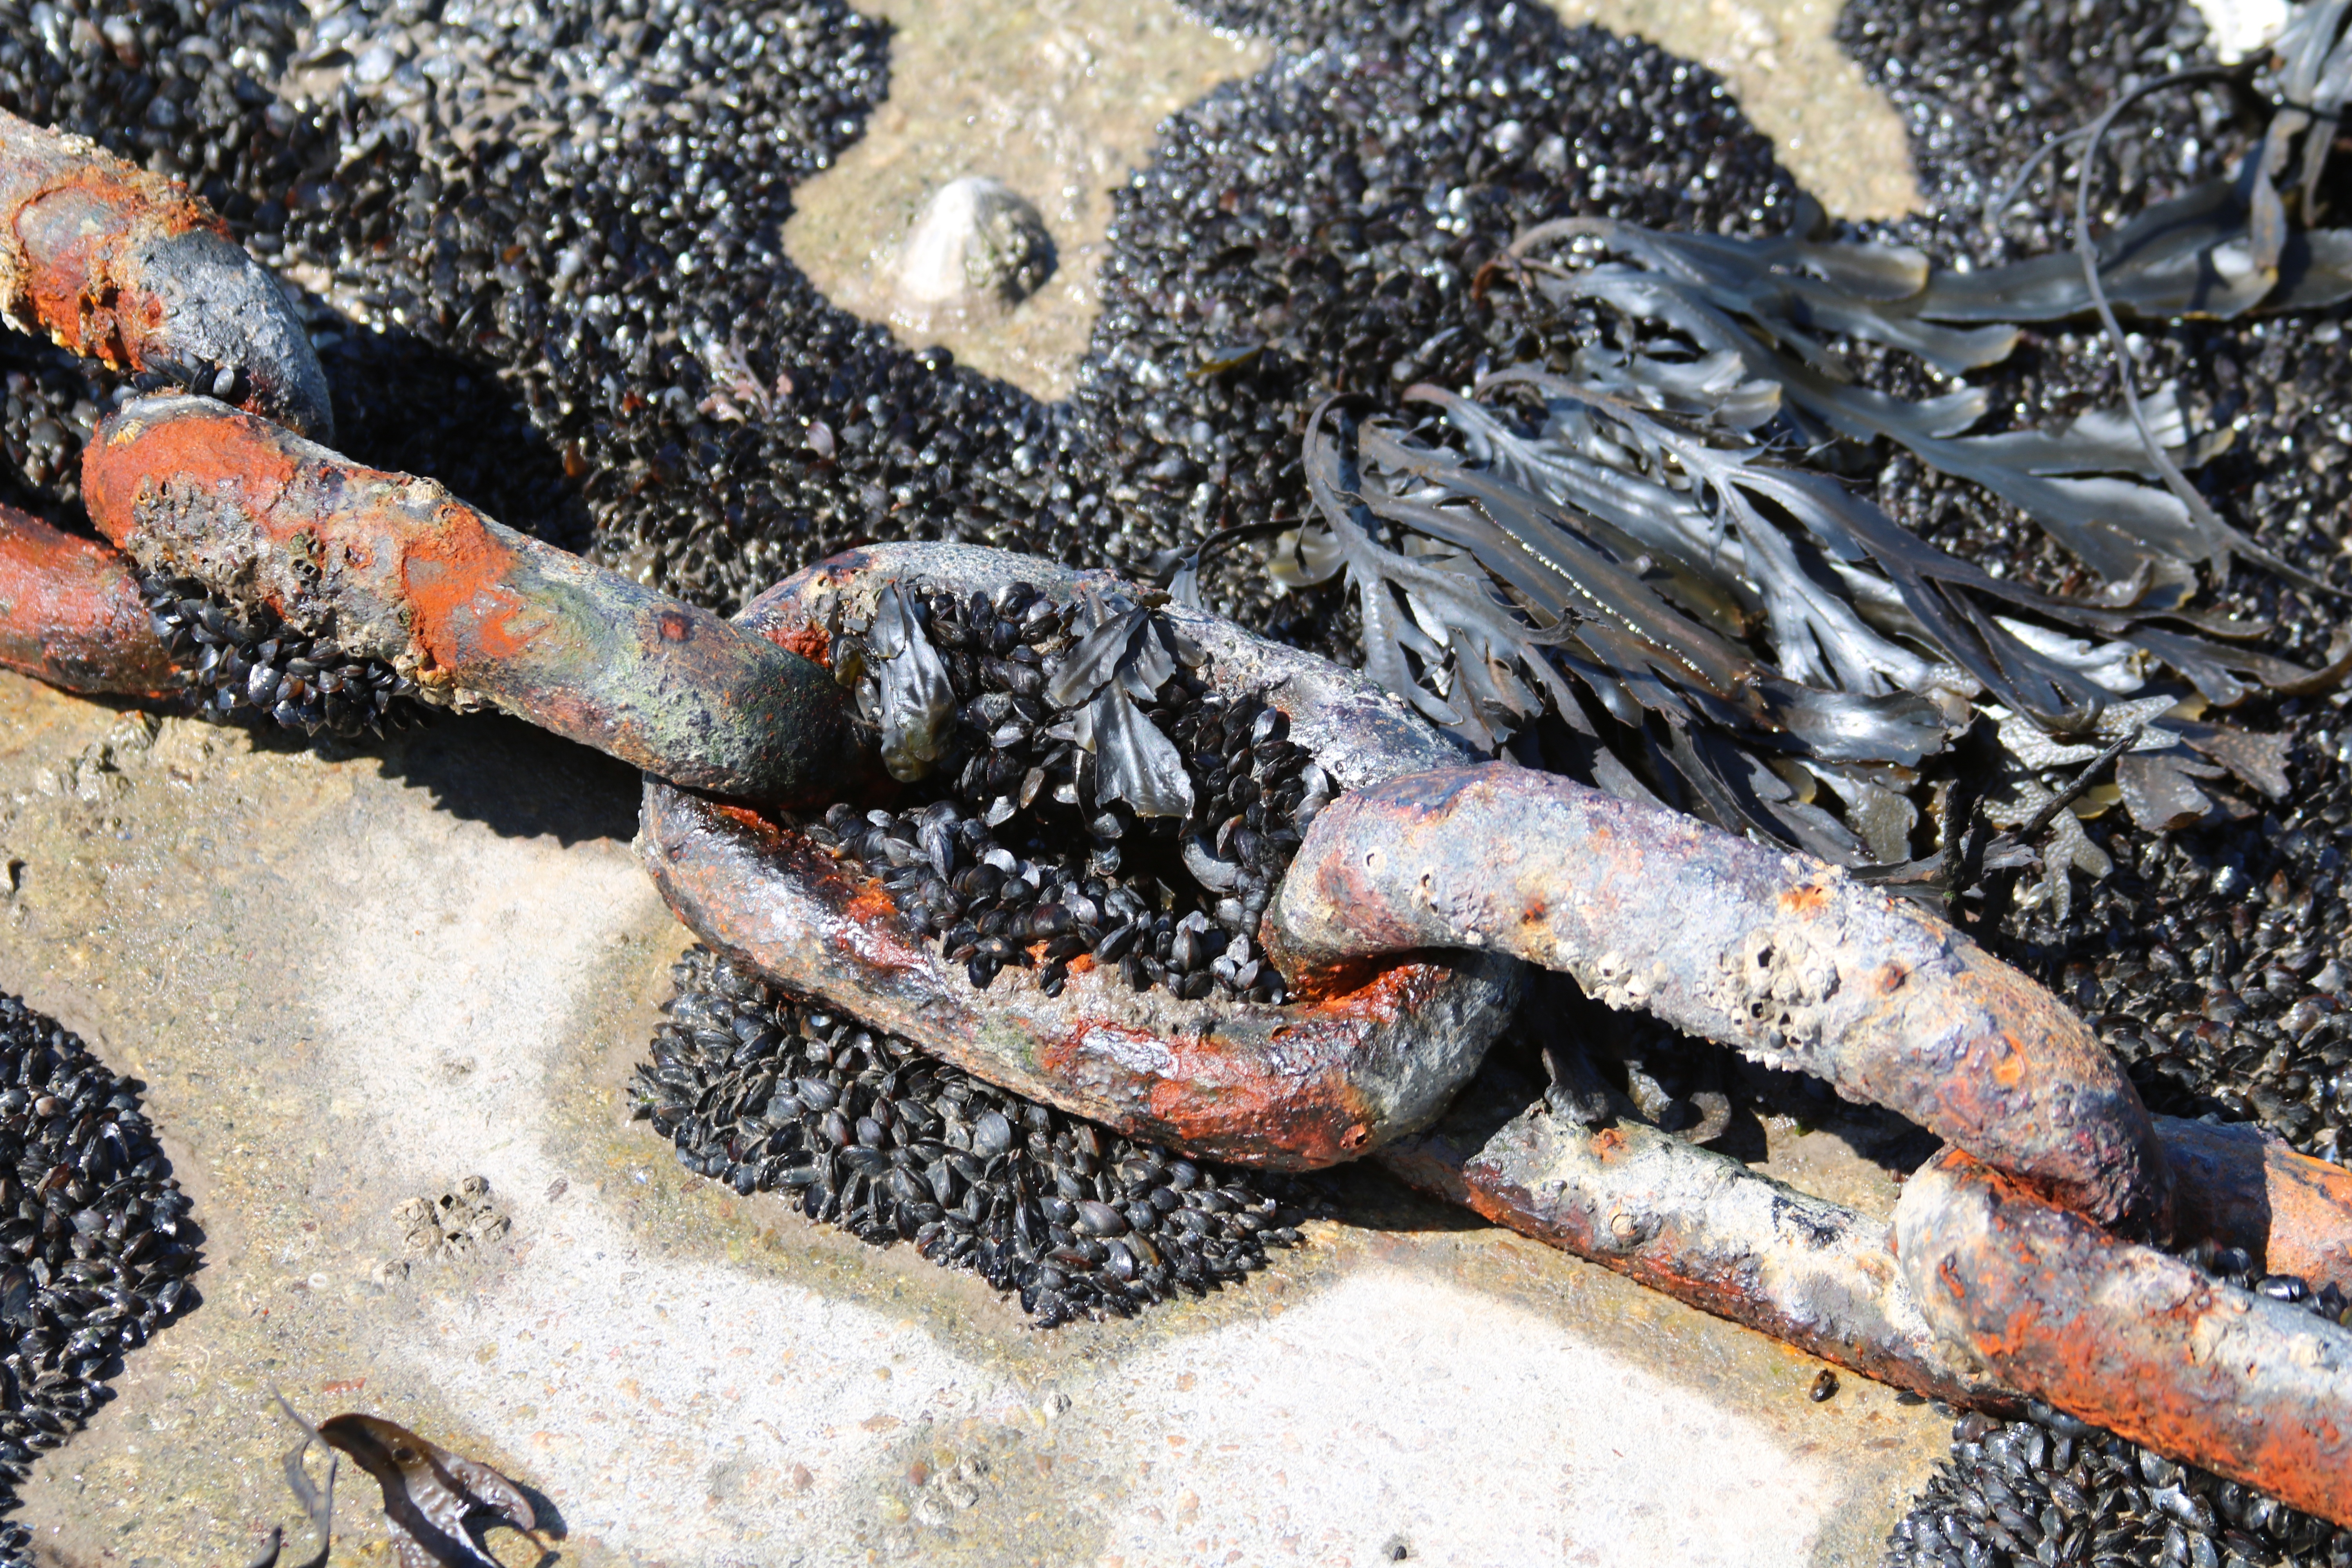
chain, old, wildlife, rust, seaweed, metal, reptile, link, iron, aged, muscles